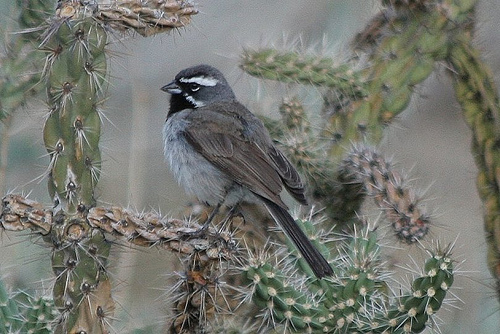
this small bird has fluffy feathers on it's belly, white eyebrows, and a short black bill.
this bird has a gray-white beak, gray feet and tarsus, a white eyebrow, white eyering, gray wings with dark gray inner and outer rectrices.
bird with fluffy grey belly, dark brown wings, black head with white brow and cheeka small bird that has a tiny bill and a black throat.
this gray bird has light gray eyebrows and cheek patch and a black throat.
this bird has a dark grey crown with white eyebrow and dirty white belly.
this bird has wings that are grey and has a white belly
this bird is brown, gray and white in color, with a stubby black beak.
a small bird with a brown nape and wings, gray chest and black on throat and around eyes.
this bird has wings that are grey and has a black face
Species: Black Throated Sparrow